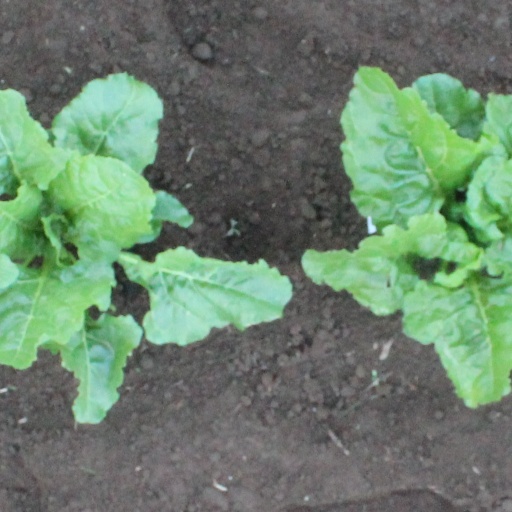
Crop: sugar beet